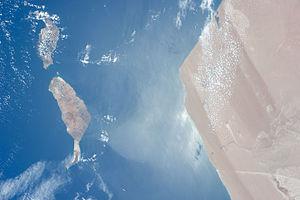
Tarfaya ⵟⴰⵔⴼⴰⵢⴰ est une ville côtière marocaine, chef-lieu de la province de Tarfaya, au sein de la région de Laâyoune-Sakia El Hamra. Elle est située au bord de l'océan Atlantique, au niveau du cap Juby, à environ 890 km au sud-ouest de la capitale Rabat, 100 km au nord-nord-est de Laâyoune et 100 km au sud-est de l'île de Lanzarote.